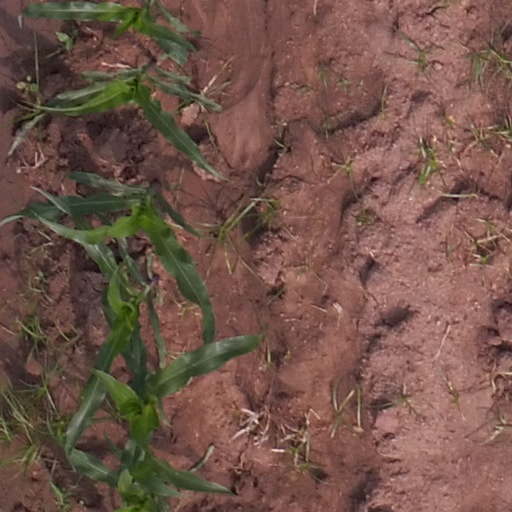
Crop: maize; corn